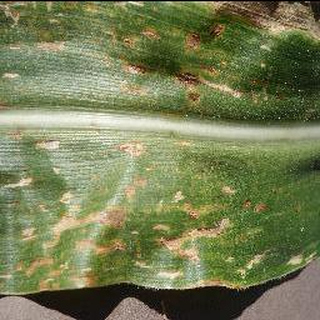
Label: corn_cercospora_leaf_spot